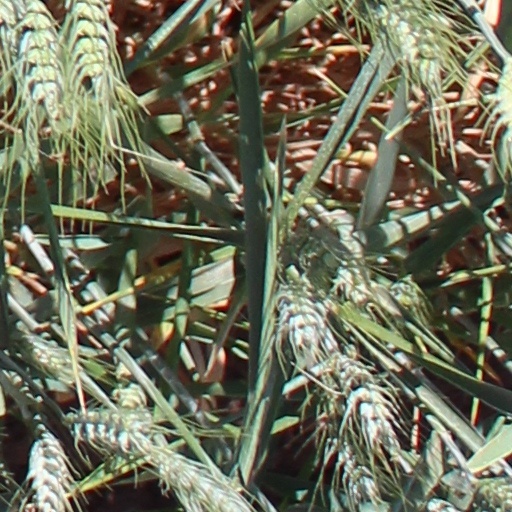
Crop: wheat